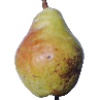
Label: Pear Williams 1